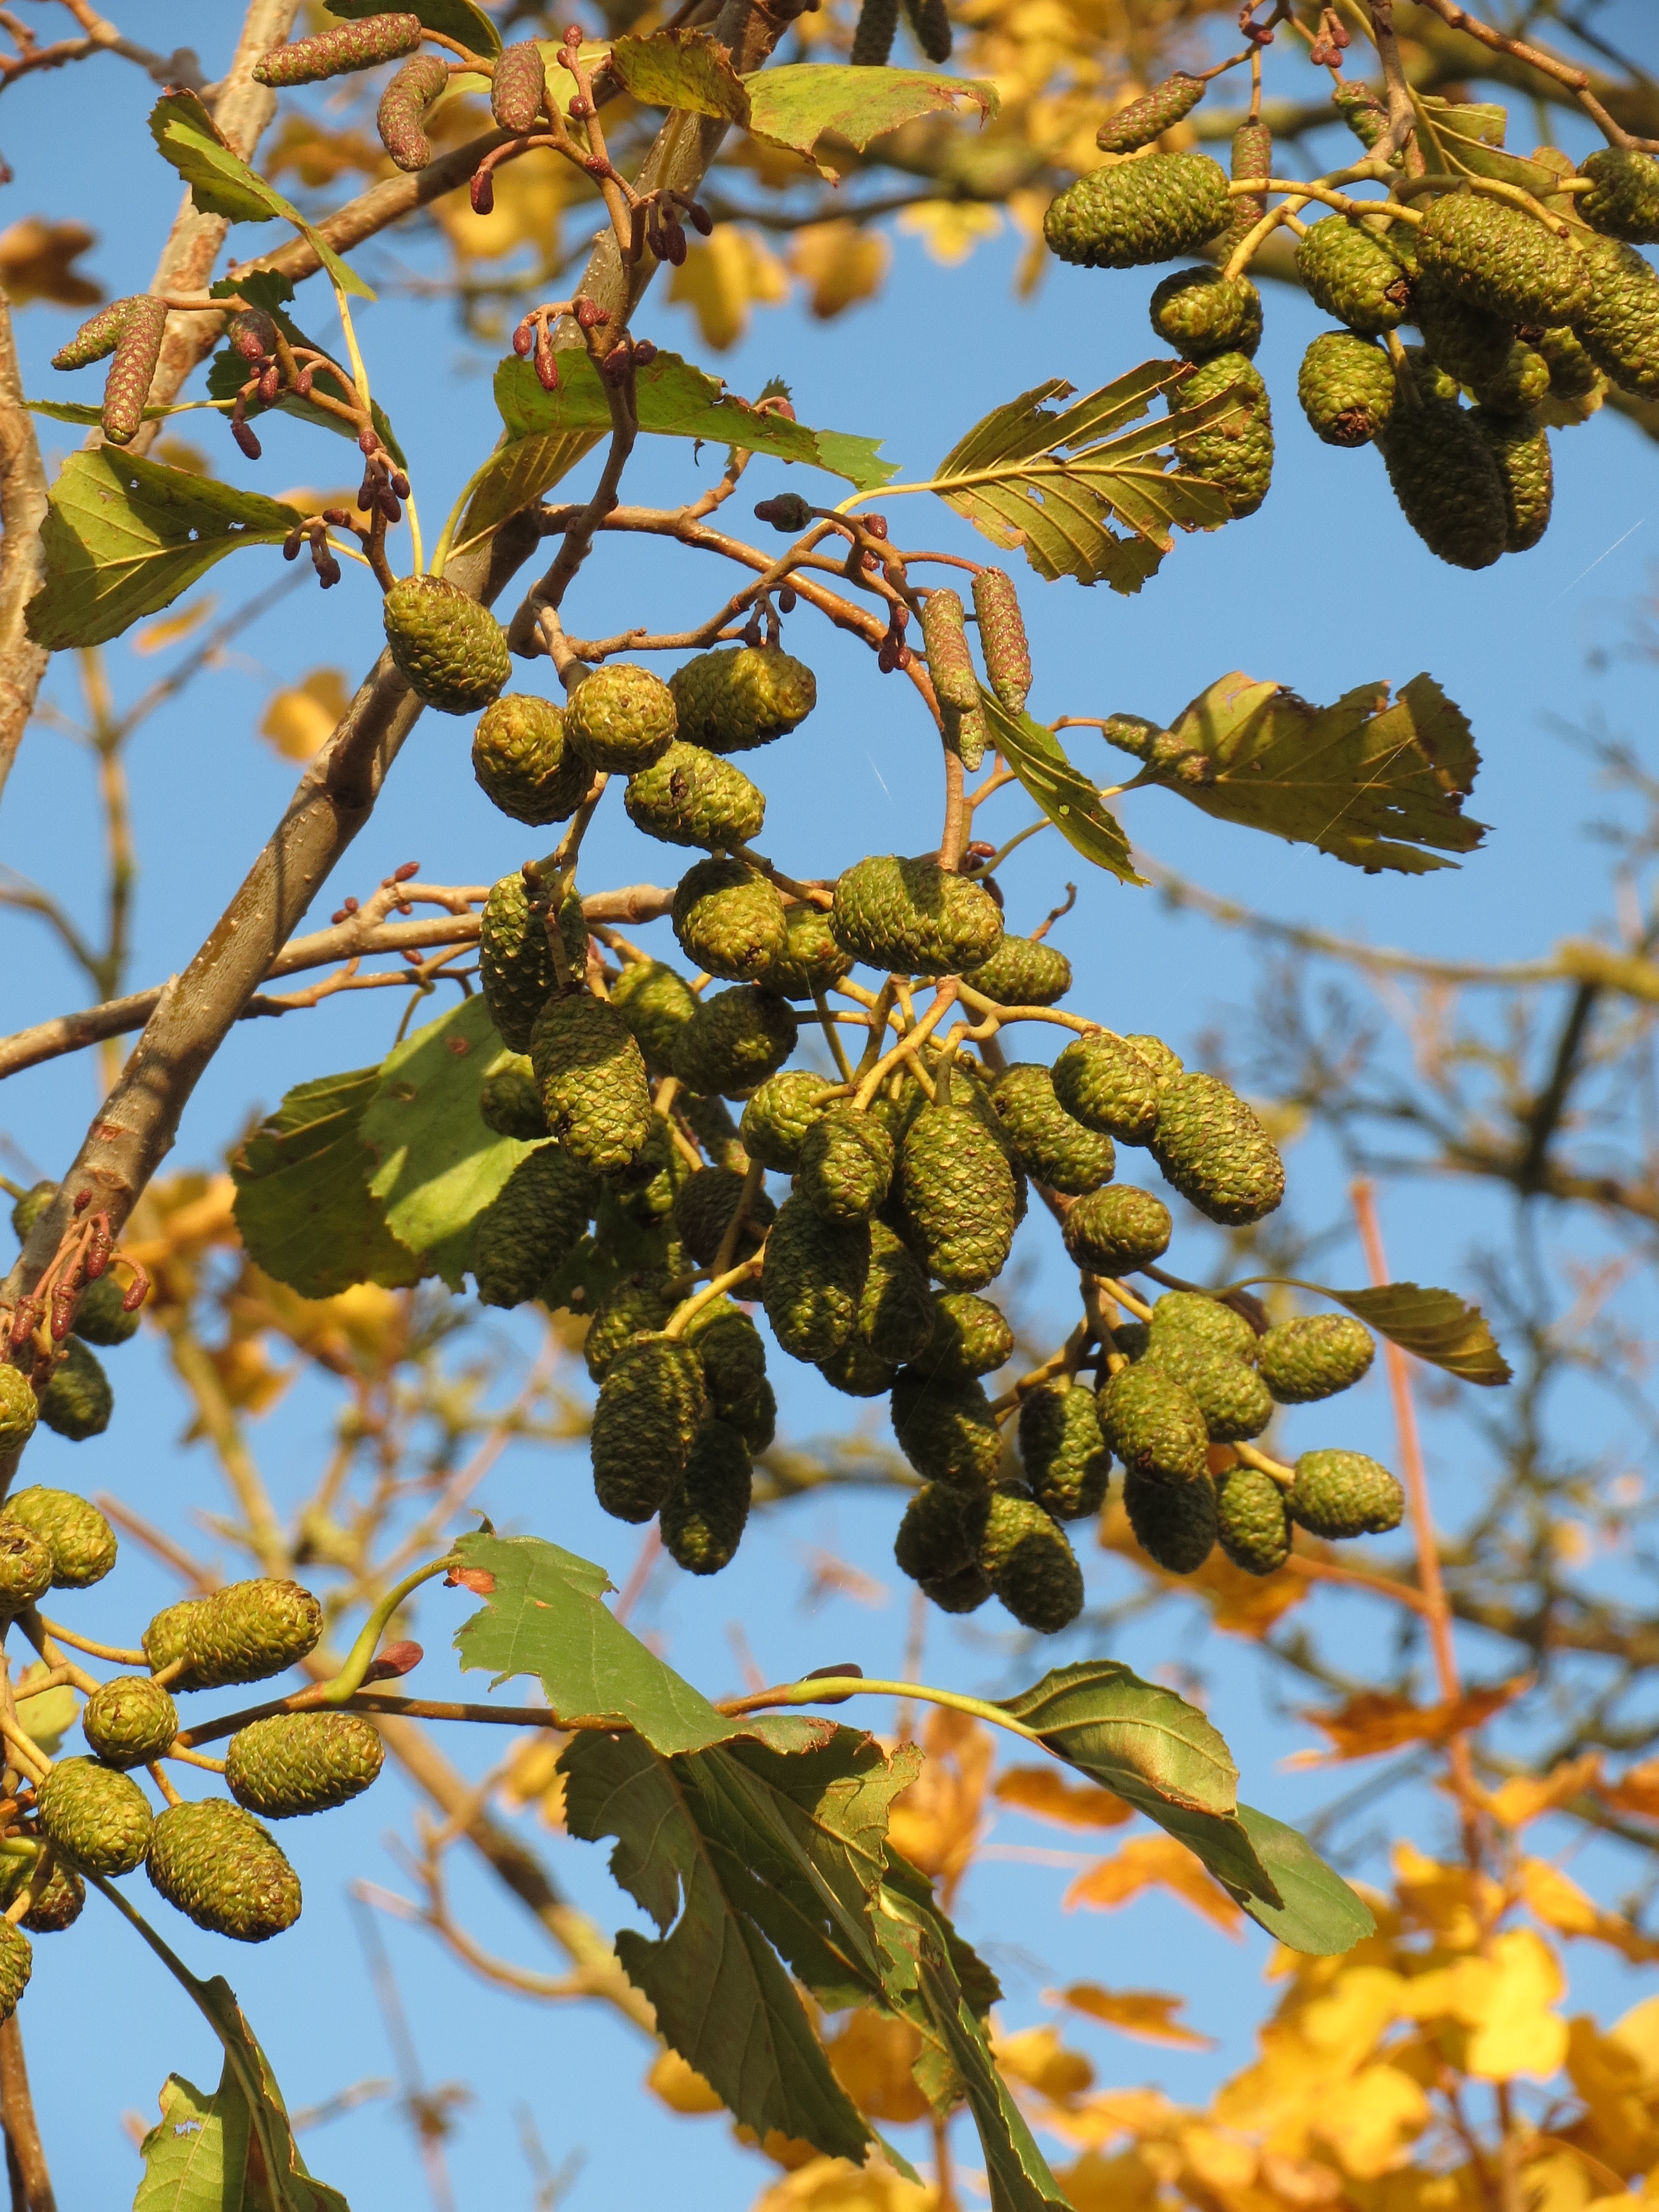
tree, branch, blossom, plant, fruit, sunlight, leaf, flower, food, produce, autumn, botany, yellow, flora, season, shrub, fruits, deciduous, rowan, catkins, alder, flowering plant, alnus glutinosa, black alder, common alder, european alder, woody plant, land plant